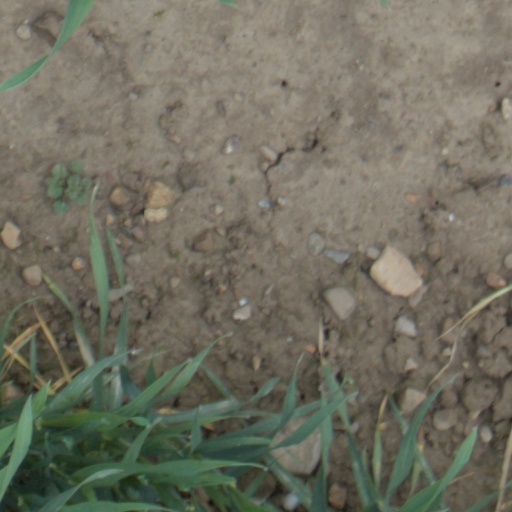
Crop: wheat